Dukagjin Pupovci

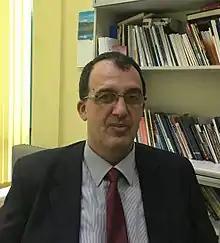
Dukagjin Pupovci

Dukagjin Pupovci (born 5 June 1964) is a Kosovo-Albanian professor, education expert and a critic of the education system in Kosovo. He has contributed to the development of important policy documents and has co-authored numerous studies and articles in the field of education and research in Kosovo.